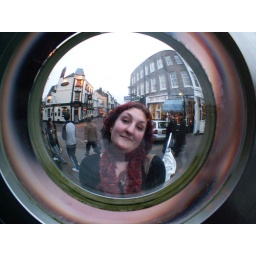
my mate robyn through a fisheye glass thing in the street at windsor